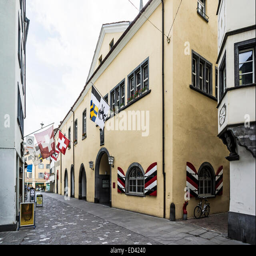
gothic structure in the old town